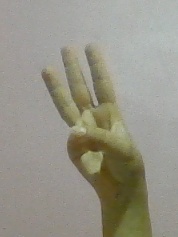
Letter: thaa